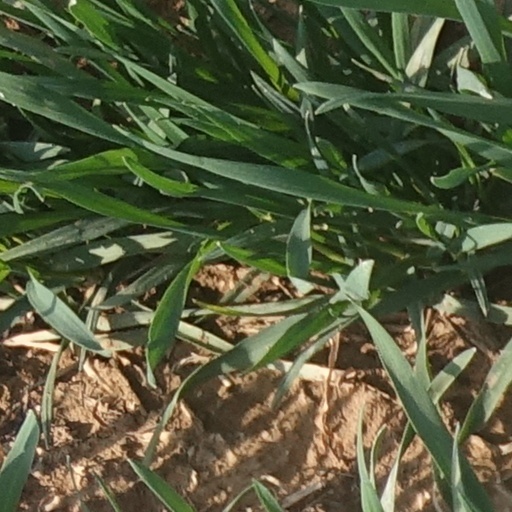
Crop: wheat